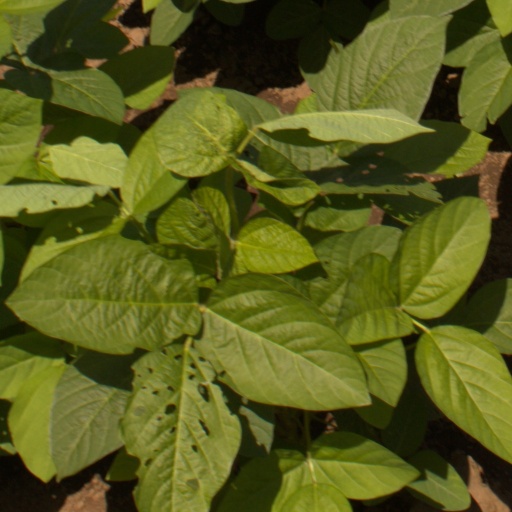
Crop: soybean